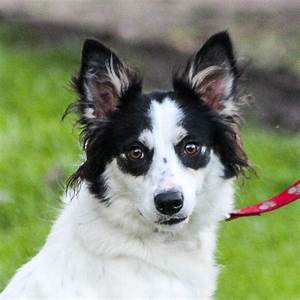
Label: cane